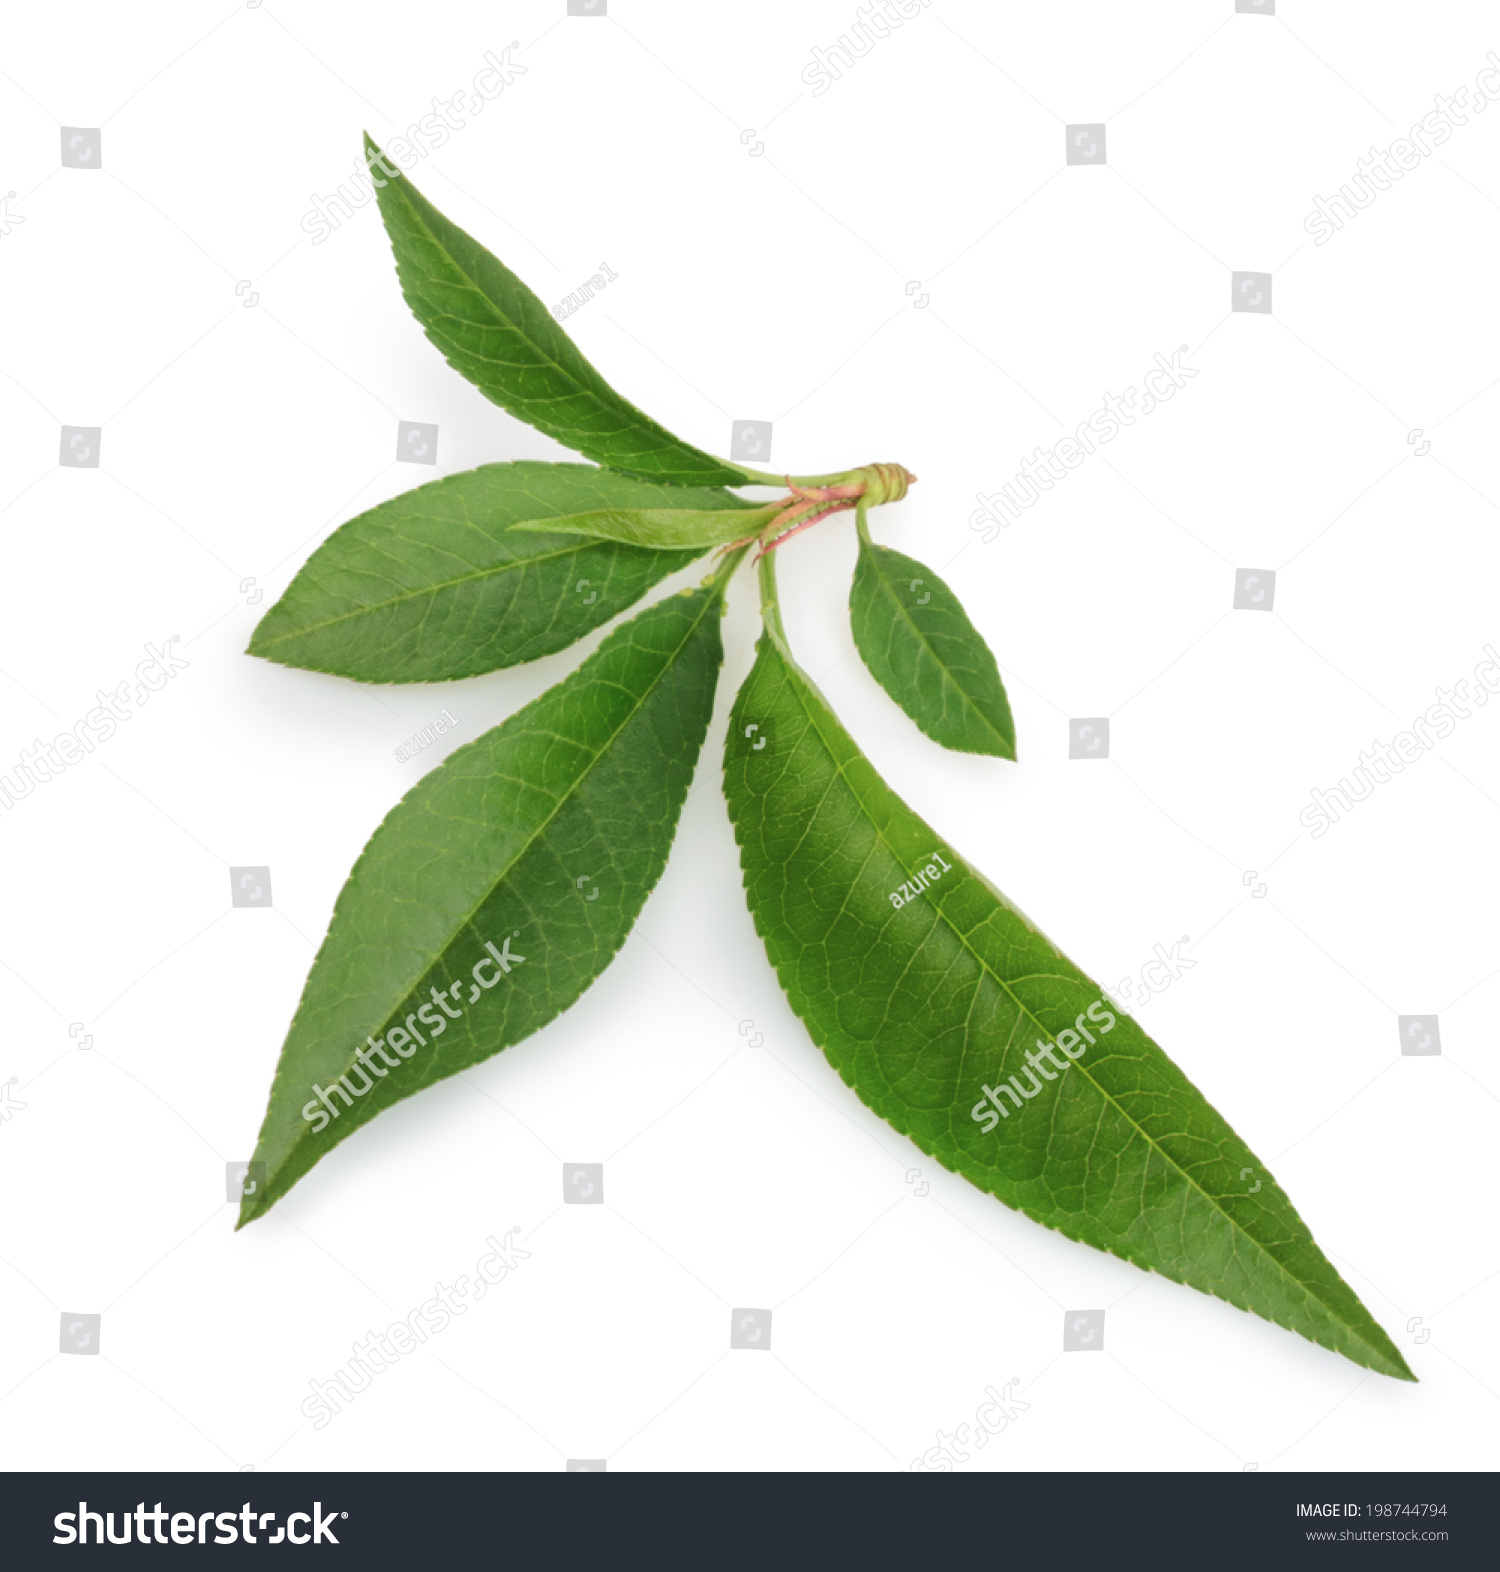
Labels: Peach leaf, Peach leaf, Peach leaf, Peach leaf, Peach leaf